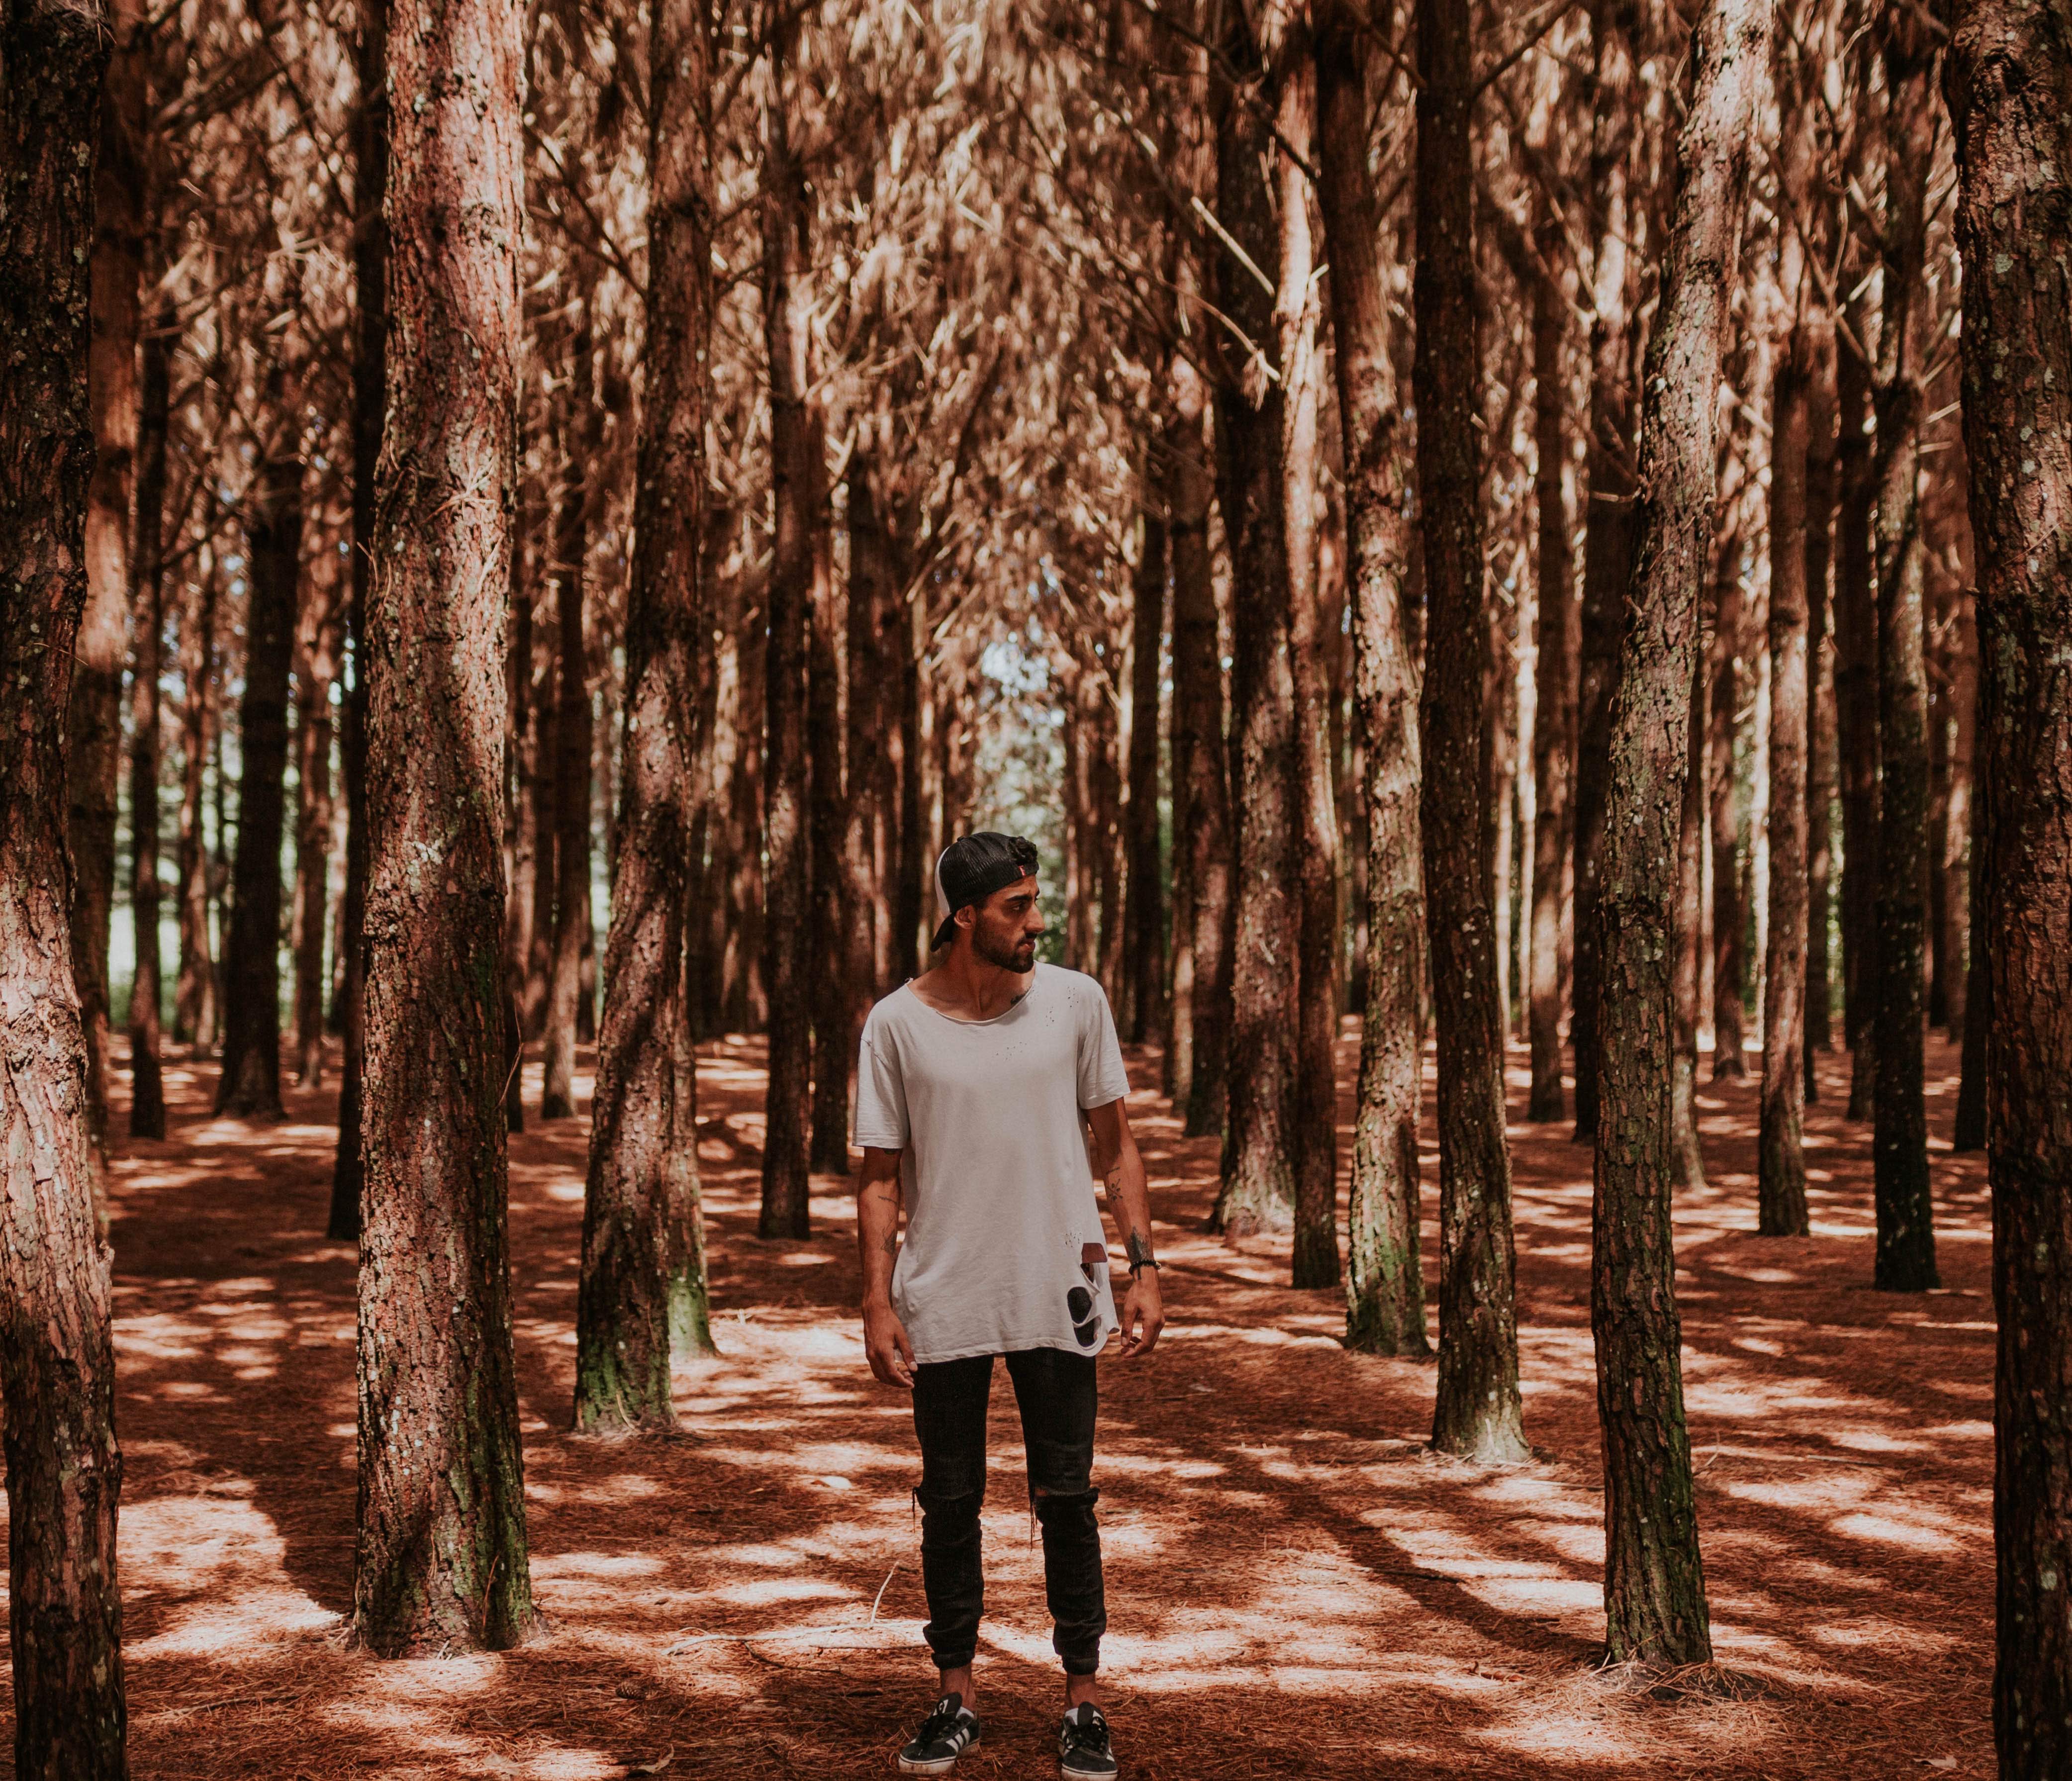
tree, People in nature, natural environment, forest, woody plant, woodland, grove, plant, wood, trunk, photography, adaptation, sunlight, branch, happy, walking, recreation, trail, leisure, autumn, path, state park